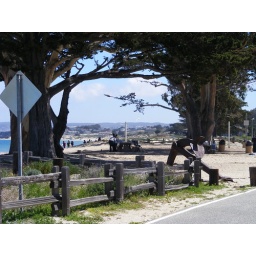
An ancient anchor marks the way to the beach on the bike trail in Monterey, CA.